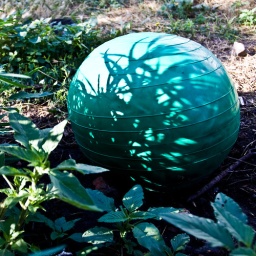
ball in grass